Brown algae

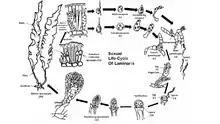
The life cycle of a representative species Laminaria. Most Brown Algae follow this form of sexual reproduction.

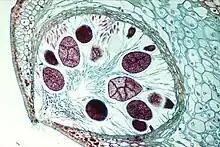
A closeup of a Fucus's conceptacle, showing the gametes coming together to form a fertilized zygote.

Most brown algae, with the exception of the Fucales, perform sexual reproduction through sporic meiosis. Between generations, the algae go through separate sporophyte (diploid) and gametophyte (haploid) phases. The sporophyte stage is often the more visible of the two, though some species of brown algae have similar diploid and haploid phases. Free floating forms of brown algae often do not undergo sexual reproduction until they attach themselves to substrate. The haploid generation consists of male and female gametophytes. The fertilization of egg cells varies between species of brown algae, and may be isogamous, oogamous, or anisogamous. Fertilization may take place in the water with eggs and motile sperm, or within the oogonium itself.